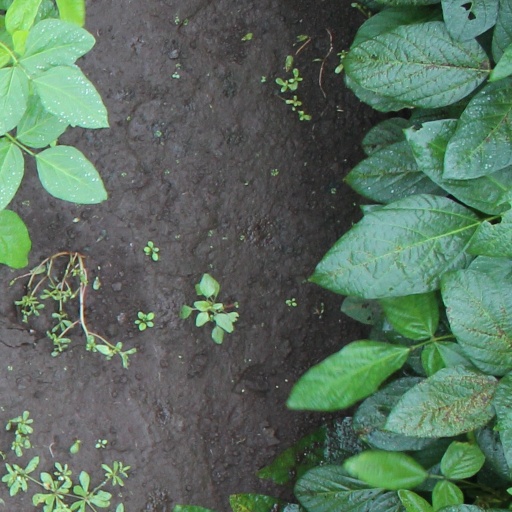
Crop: soybean